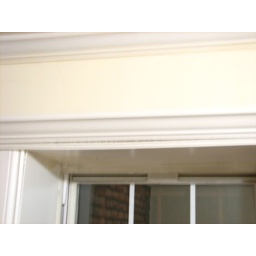
Room 1 water infiltration over window - bent wood